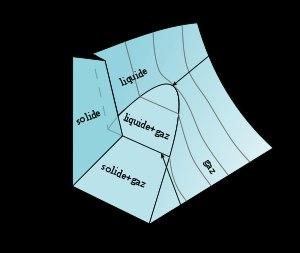
Un diagramme de phase, ou diagramme de phases, est une représentation graphique utilisée en thermodynamique, généralement à deux ou trois dimensions, représentant les domaines de l'état physique d'un système, en fonction de variables, choisies pour faciliter la compréhension des phénomènes étudiés.
En thermodynamique, un changement d'état est une transition de phase lors du passage d'un état de la matière à un autre état. Les trois principaux états de la matière sont : solide, liquide et gazeux, mais il existe plusieurs autres états moins courants : plasma, fluide supercritique, mésophase.